Museum of Byzantine Culture

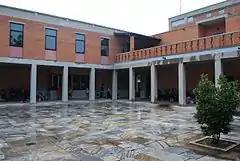
View of the atrium

Later, its structure and responsibilities are modified after the publication of the Decree 191 (Organization of the Ministry of Culture, Government Gazette 146 / A / 13.6.2003), according to the Article 56. The responsibilities are described in detail as follows: "...issues of acquisition, acceptance, storage, maintenance, recording, documentation, research, study, publication and display and promotion to the public of objects of the early Christian, Byzantine, medieval in general and post-Byzantine periods in northern Greece and of the modern era with subjects related to the Byzantine and Christian art".